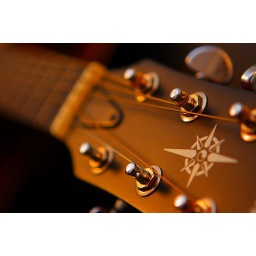
Anothe guitar in my parents' house